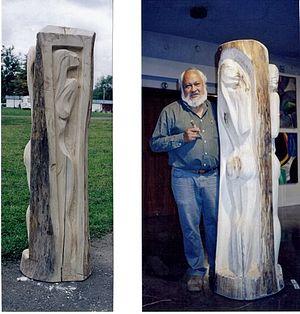
Abel Ramírez Águilar, né le 22 mai 1943, est un sculpteur mexicain.